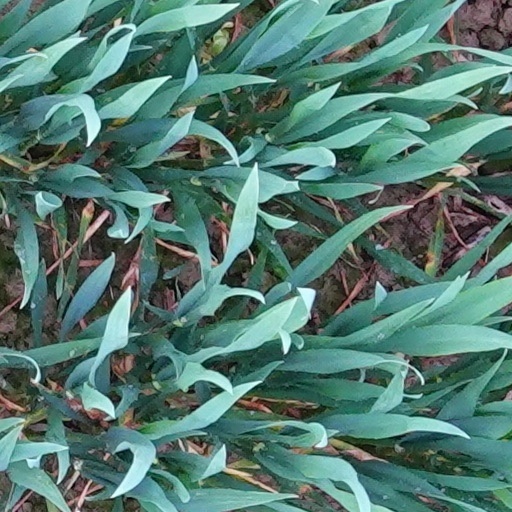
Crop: wheat